Hanzōmon Station

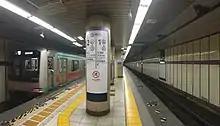
Station platforms, 2018

The station is composed of a singular island platform serving two tracks.